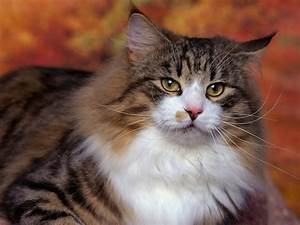
Label: cat